The Big Snooze

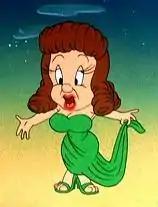
Elmer talks to the audience in "The Big Snooze", animated by Manny Gould.

Elmer chases Bugs through a surreal landscape, and Bugs inquires, "What's the matter doc, ya cold? Here, I'll fix dat." Before Elmer can react, Bugs dresses him in drag, (dress, wig, lipstick) transforming the inept hunter into a woman with an hourglass figure who resembles Rita Hayworth. Bugs inspects his handiwork, then lifts the backdrop to reveal a trio of literal wolves in Zoot suits, lounging by the sign at Hollywood and Vine, who catcall at Elmer.